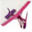
Label: airplane